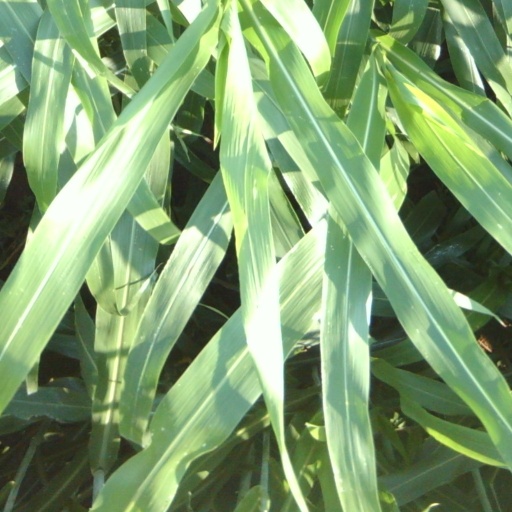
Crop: sorghum